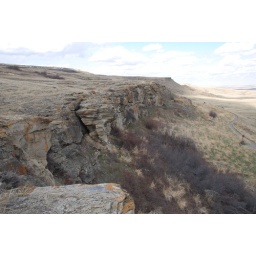
The ground next to the rocks used to be lower: there are a lot of bones in the soil.